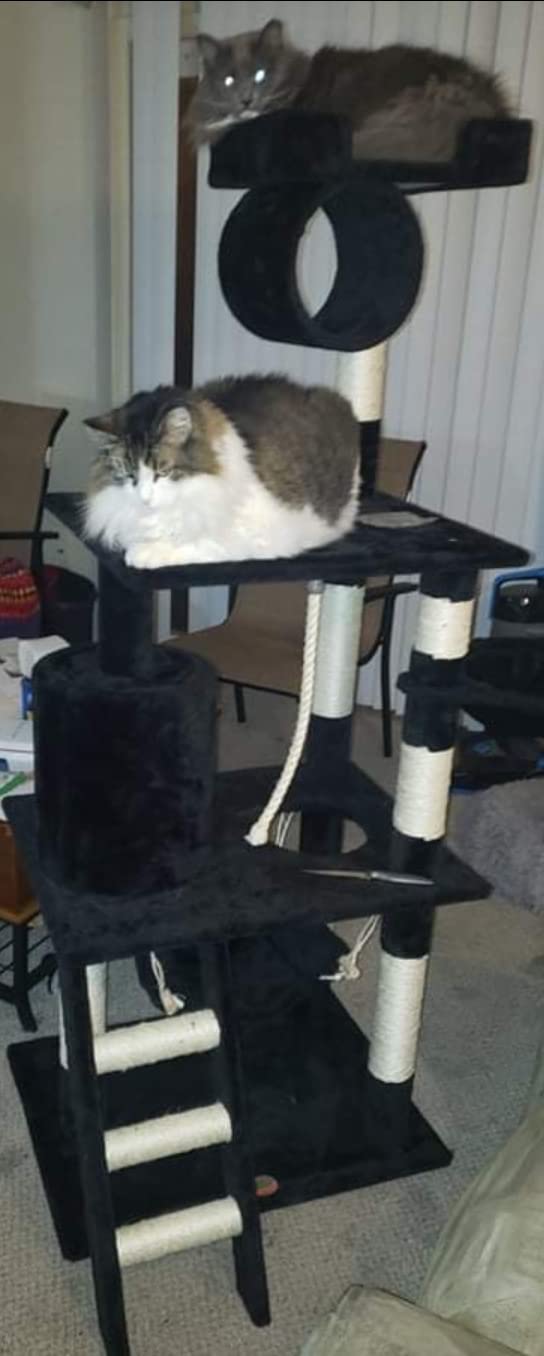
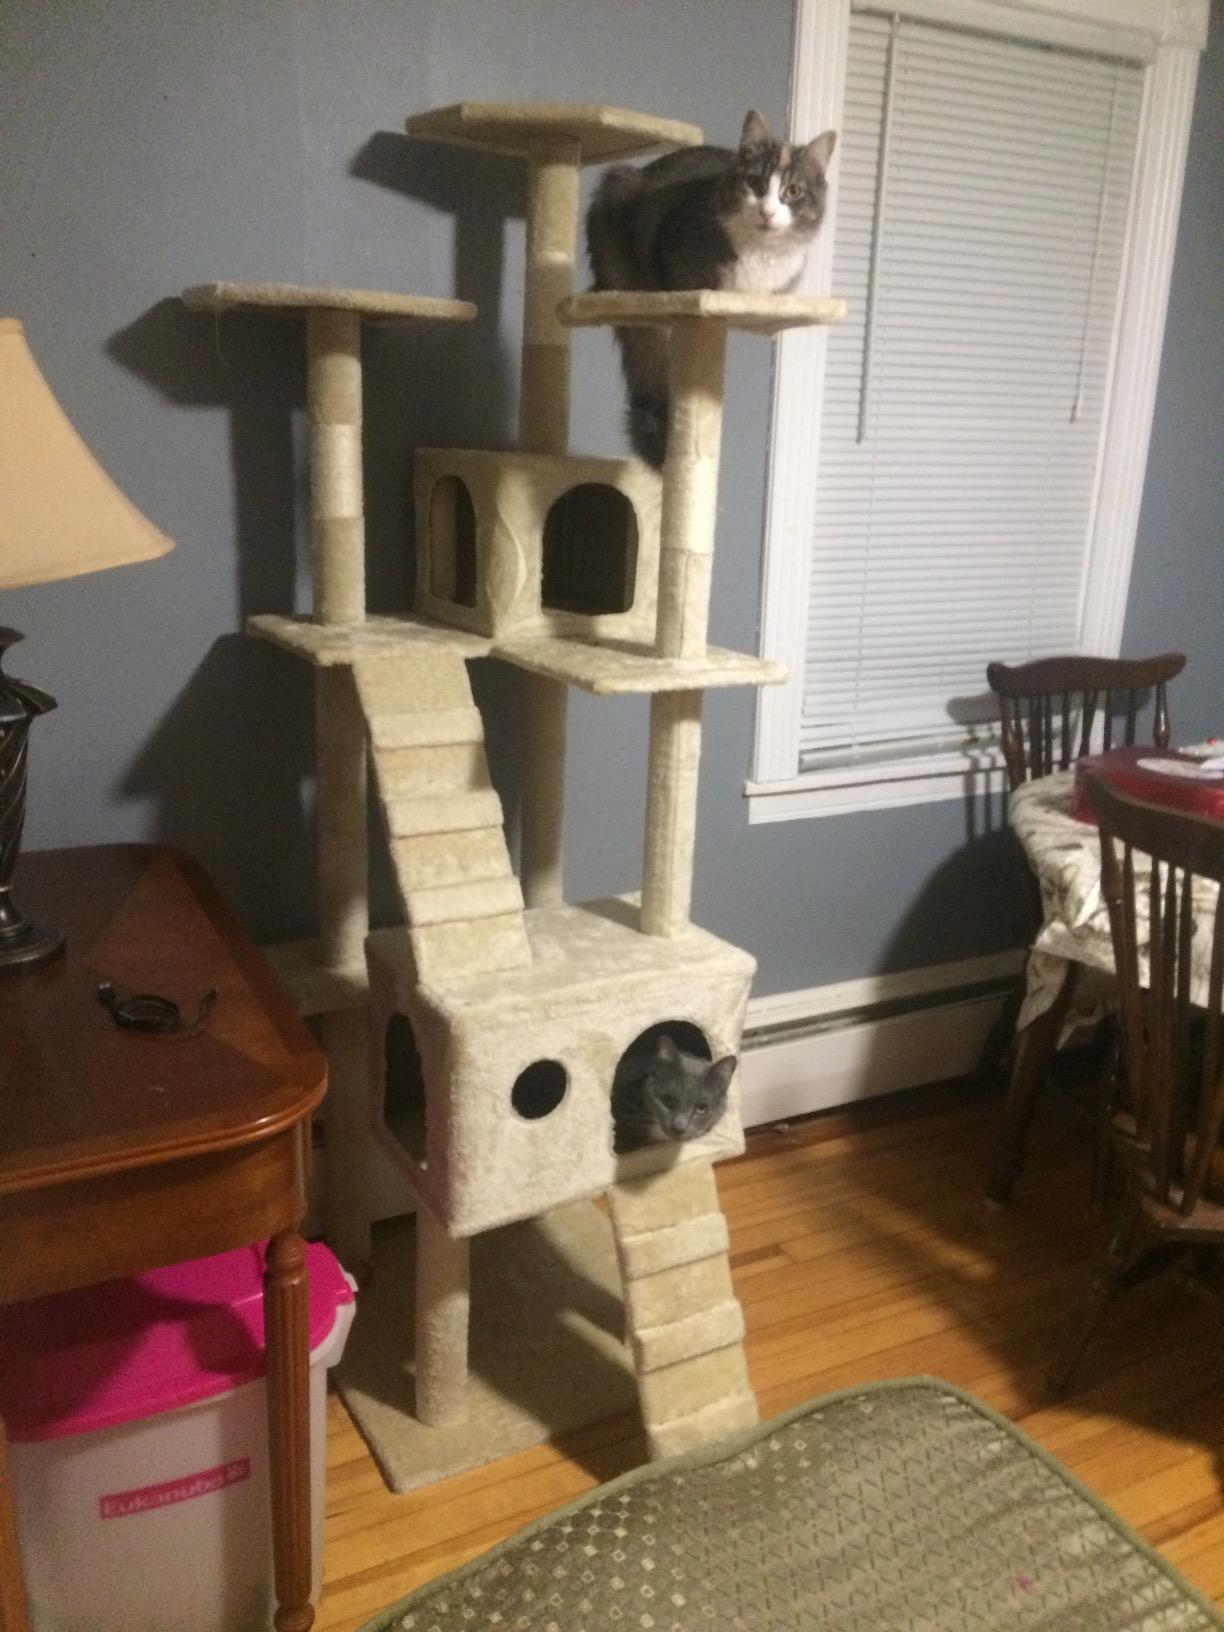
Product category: items_cat tree
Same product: no